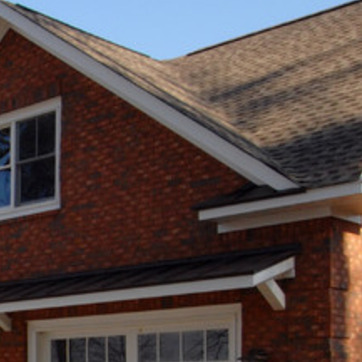
Material: brick